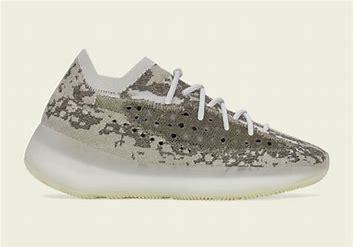
Brand: Adidas
Model: Yeezy Boost 380